History of GNK Dinamo Zagreb (2000–present)

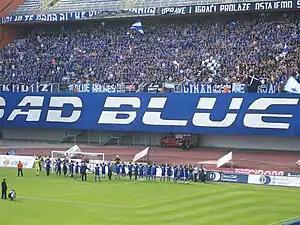
Dinamo Zagreb players celebrate the title with their fans.

The first team squad has seen some major changes in the new season, as the top goalscorer Eduardo had departed to Arsenal for a £7.5 million transfer fee and was replaced by young striker Mario Mandžukić, who was brought to Maksimir from city rivals NK Zagreb. Mandžukić's teammate Ivica Vrdoljak was also signed; the total fee for the duo was €2 million. The club had also signed experienced German goalkeeper Georg Koch, centre-back Gordon Schildenfeld, Ivorian midfielder Did'dy Guela and former star striker for Dinamo, Boško Balaban. Former Dinamo captain Igor Bišćan and Tomislav Mikulić both joined the club during the winter transfer window, while defender Vedran Ćorluka left the club to sign for Manchester City. At the start of the season, Dinamo defeated Azerbaijani champions Khazar Lankaran and Slovene champions NK Domžale and were through to the third qualifying round of 2007–08 UEFA Champions League. The club was drawn to play against German side Werder Bremen and were close to upset in away match at Weserstadion, but the match finished with Bremen winning 2–1. The home match saw two controversial penalty decisions by Norwegian referee Terje Hauge in Bremen's favour. Dinamo lost 3–2 and were knocked–out from the competition.